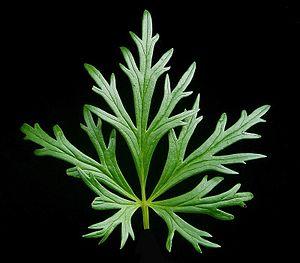
La forme foliaire, ou forme des feuilles, est une part de la morphologie végétale souvent utilisée dans la systématique ou classification des espèces. En effet, la forme des feuilles, qui comprend de nombreuses variantes, est souvent une des caractéristiques les plus visibles pouvant servir à identifier une espèce végétale. Leur forme, leur taille et leur surface, leur angle d'insertion, ainsi que leur distribution spatiale au sein de la couronne d'un arbre et sur les axes végétatifs sont les déterminants structurels de l'interception lumineuse et donc du rendement de la photosynthèse.